International Style

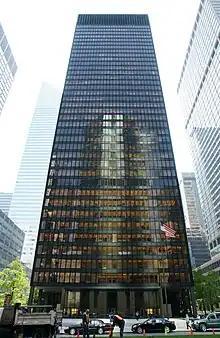
Seagram Building, New York, Ludwig Mies van der Rohe (1958)

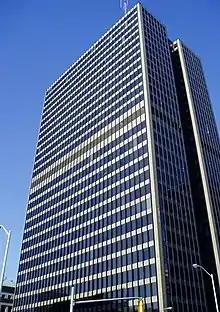
Tower C of Place de Ville

After World War II, the International Style matured; Hellmuth, Obata & Kassabaum (later renamed HOK) and Skidmore, Owings & Merrill (SOM) perfected the corporate practice, and it became the dominant approach for decades in the US and Canada. Beginning with the initial technical and formal inventions of 860-880 Lake Shore Drive Apartments in Chicago, its most famous examples include the United Nations headquarters, the Lever House, the Seagram Building in New York City, and the campus of the United States Air Force Academy in Colorado Springs, Colorado, as well as the Toronto-Dominion Centre in Toronto. Further examples can be found in mid-century institutional buildings throughout North America and the "corporate architecture" spread from there, especially to Europe.